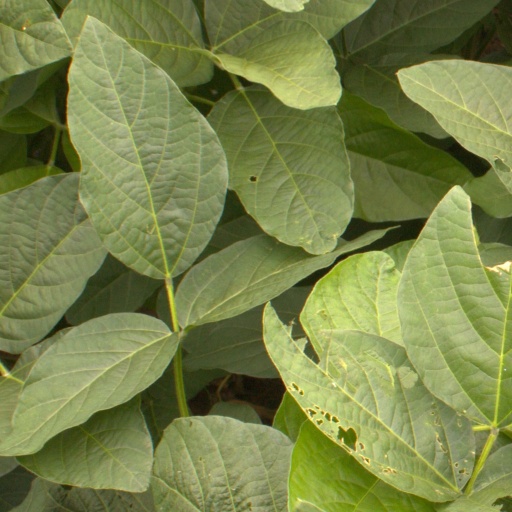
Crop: soybean